Desert Studies Center

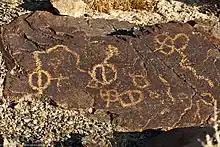
Petroglyph at the DSC

The Desert Studies Center (DSC) is a field station of the California State University (CSU) system, located in Zzyzx, California, United States in the Mojave Desert. The purpose of the center is to provide opportunities to conduct research, receive instruction and experience the Mojave Desert environment. It is officially operated by the California Desert Studies Consortium, a consortium of seven CSU campuses: Dominguez Hills, Fullerton, Long Beach, Los Angeles, Northridge, San Bernardino and Cal Poly Pomona.